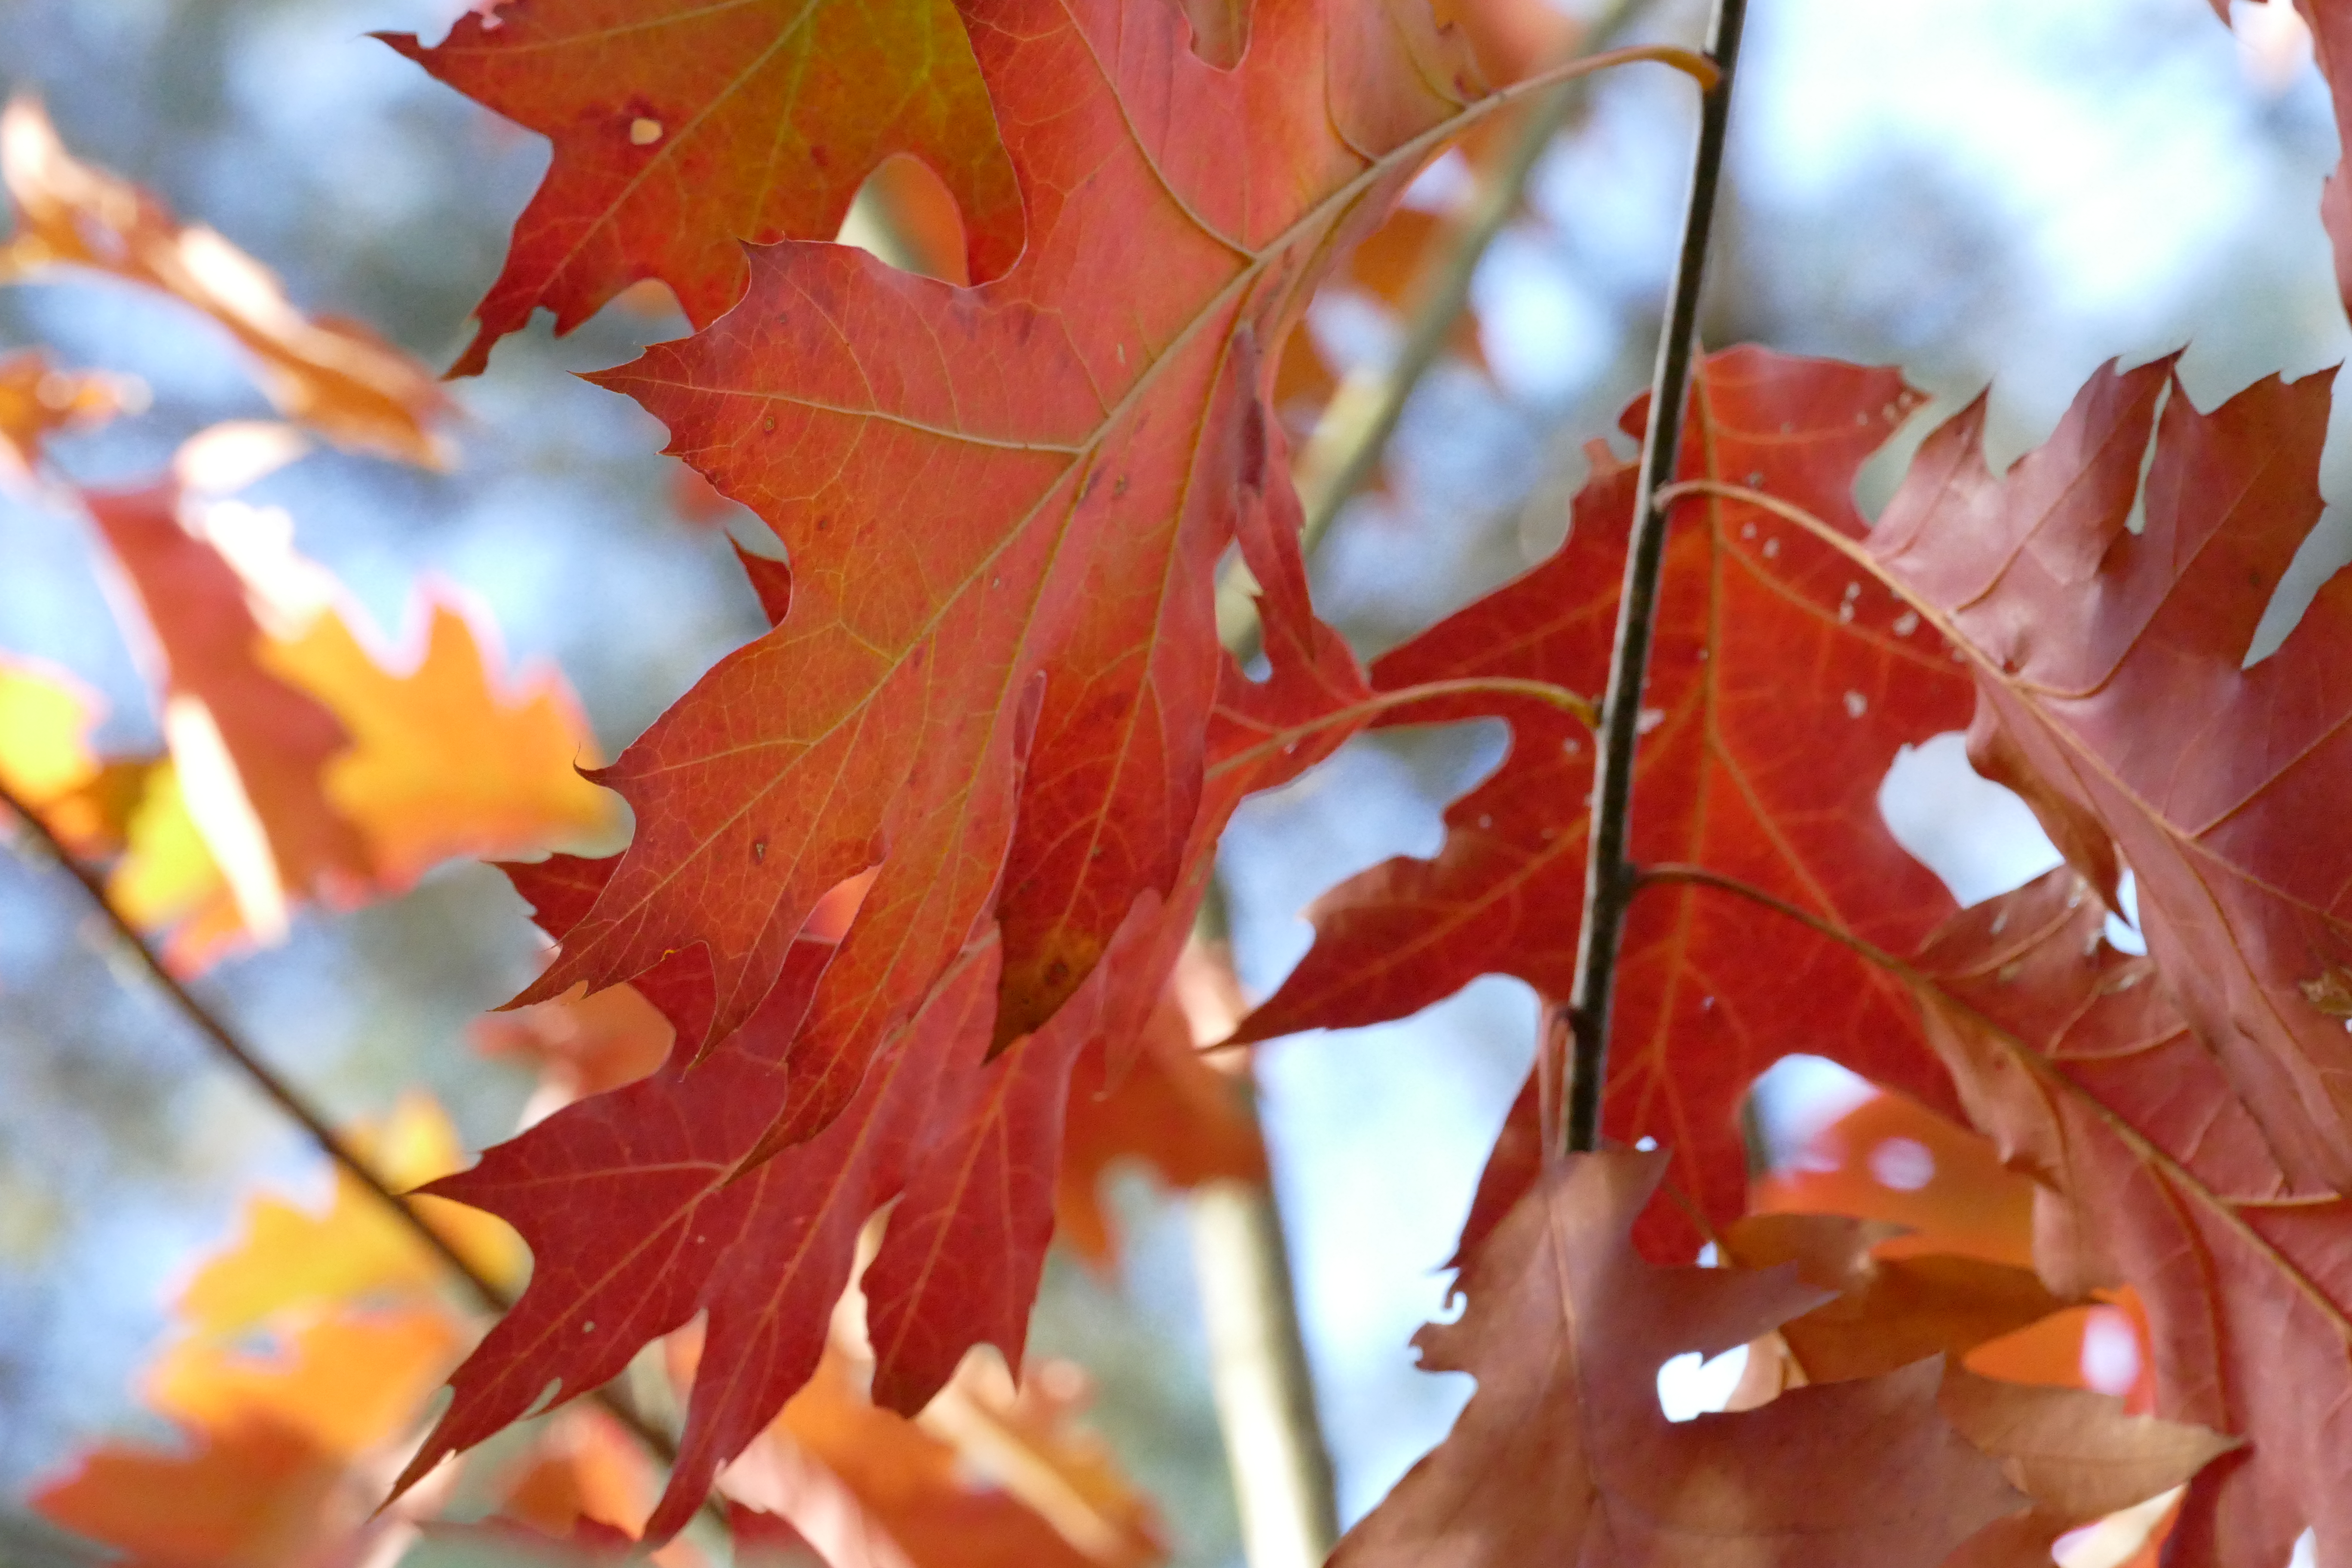
leafs, sky, red, braun, fall, leaf, maple leaf, autumn, branch, maple tree, tree, deciduous, twig, plane tree family